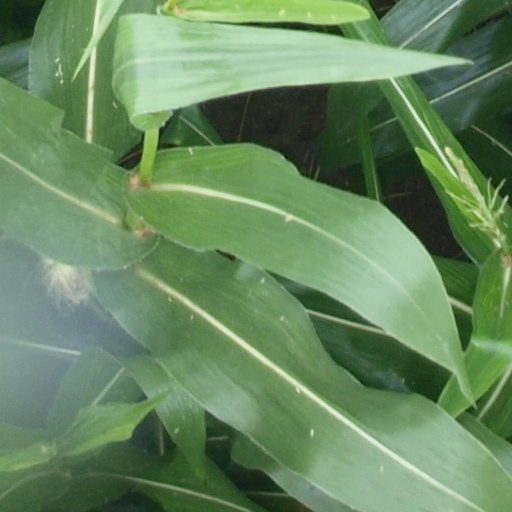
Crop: maize; corn